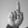
ASL letter: D